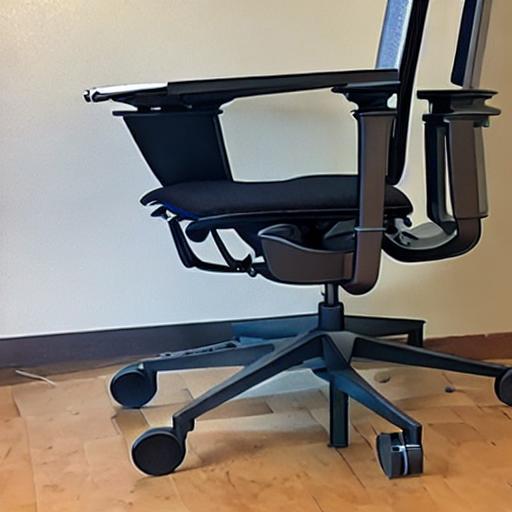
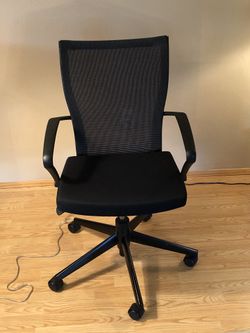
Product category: items_chair
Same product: no